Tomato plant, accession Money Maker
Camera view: tilt-top (135 deg); turntable rotation: 330 degrees
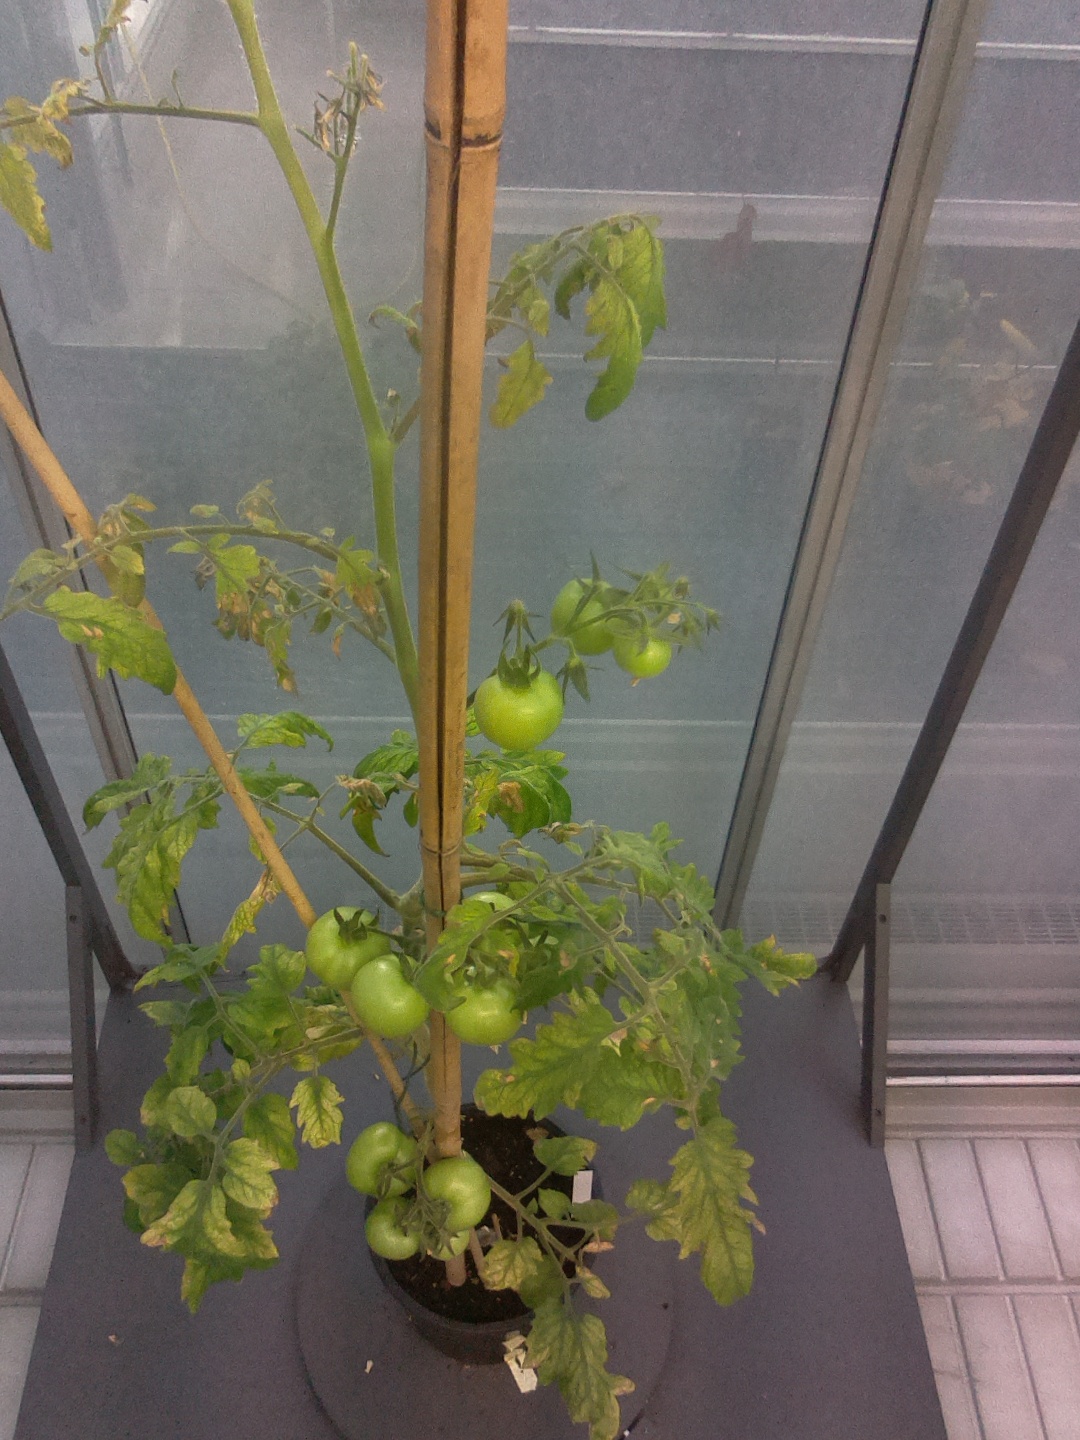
BBCH growth stage 79: 90% -100% of final fruit size